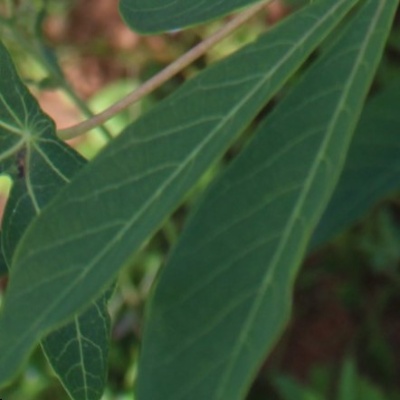
Crop: Cassava
Condition: healthy